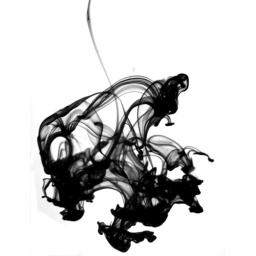
De magie van een druppel inkt in water